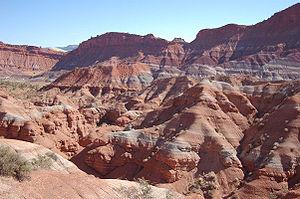
La rivière Paria est une rivière de l'Utah et de l'Arizona aux États-Unis, affluent du fleuve Colorado et dont le cours emprunte d'étroits canyons au cœur d'une zone désertique.
Les Vermilion Cliffs constituent le second des cinq niveaux formant le Grand Staircase. Ces collines, colorées en rouge vermillon, sont localisées le long de la U.S. Route 89 près de la localité de Kanab dans l'État de l'Utah ainsi qu'en Arizona. Elles font partie de l'immense plateau du Colorado. Ces remparts rougeâtres, loin de former un front uni, offrent d'innombrables visages: fracturés, en dents de scie, hachurés, effondrés.